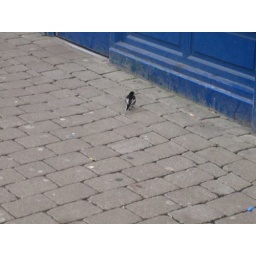
black &amp;amp; white bird on the streets in Galway